Impacted wisdom teeth

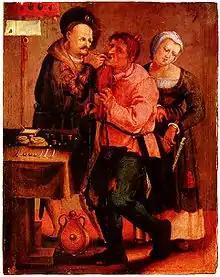
"Farmer at the dentist", Johann Liss, 1616–17

Wisdom teeth have been described in the ancient texts of Plato and Hippocrates. "Teeth of wisdom" being from the Latin, "dentes sapientiæ", which in turn is derived from the Hippocratic term, "sophronisteres", from the Greek "sophron", meaning prudent.